America (1924 film)

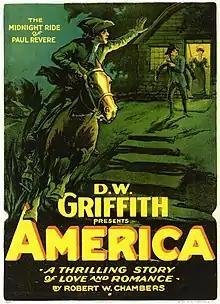

America, also called Love and Sacrifice, is a 1924 American silent historical war romance film. It describes the heroic story of the events during the American Revolutionary War, in which filmmaker D. W. Griffith created a film adaptation of Robert W. Chambers' 1905 novel "The Reckoning". The plot mainly centers on the Northern theatre of the war in New York, with romance spliced into individual movie scenes.